Question: How many cats are there?
Tambaya: Nawane adadin maguna a gurin?
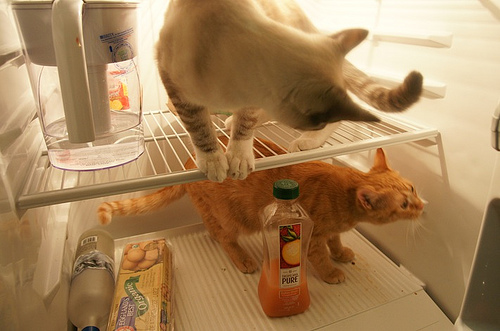
Answer: Two.
Amsa: Biyu.